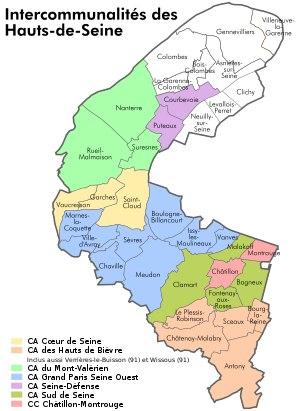
Cette page recense les communes du département des Hauts-de-Seine en France. Les Hauts-de-Seine comprennent 36 communes au 1ᵉʳ janvier 2020.
Les Hauts-de-Seine sont un département français se situant dans la métropole du Grand Paris, en région Île-de-France. L'Insee et la Poste lui attribuent le code 92. Ses habitants, au nombre de 1 609 306 lors du recensement de 2017, sont appelés les Altoséquanais. Les Hauts-de-Seine, d'une superficie de 176 km², sont le deuxième département français au regard de la densité de population, avec environ 9 143,8 habitants par kilomètre carré. La préfecture est Nanterre.
Le département français des Hauts-de-Seine est intégralement compris sur le territoire de la Métropole du Grand Paris le 1ᵉʳ janvier 2016. Il est divisé en quatre établissements publics territoriaux.